Ahmadiyya in Kyrgyzstan

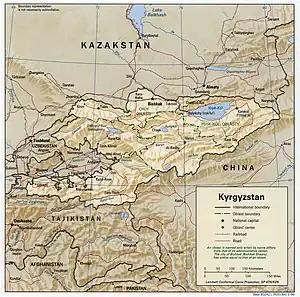
A topographic map of Kyrgyzstan

The Ahmadiyya Muslim Community first entered Kyrgyzstan in the early 1990s through the efforts of a number of missionaries sent from Pakistan. The Community was first registered in the country, about a decade later, in 2002. However, the registration excluded regions outside Bishkek. Moreover, in Bishkek, Ahmadis were only able to register as a "foreign mission", despite most members being of Kyrgyz ethnic origin. In regions outside the capital, the Community had been unable to register. As a consequence of its registration as a foreign mission, Ahmadi Muslims have been prevented from undertaking any religious activity without formal authorization from the state. According to a local Ahmadi representative, this made it difficult to register in regions outside the capital. In 2007, Ahmadi Muslims were directed not to meet in public for worship in those regions without official registration.